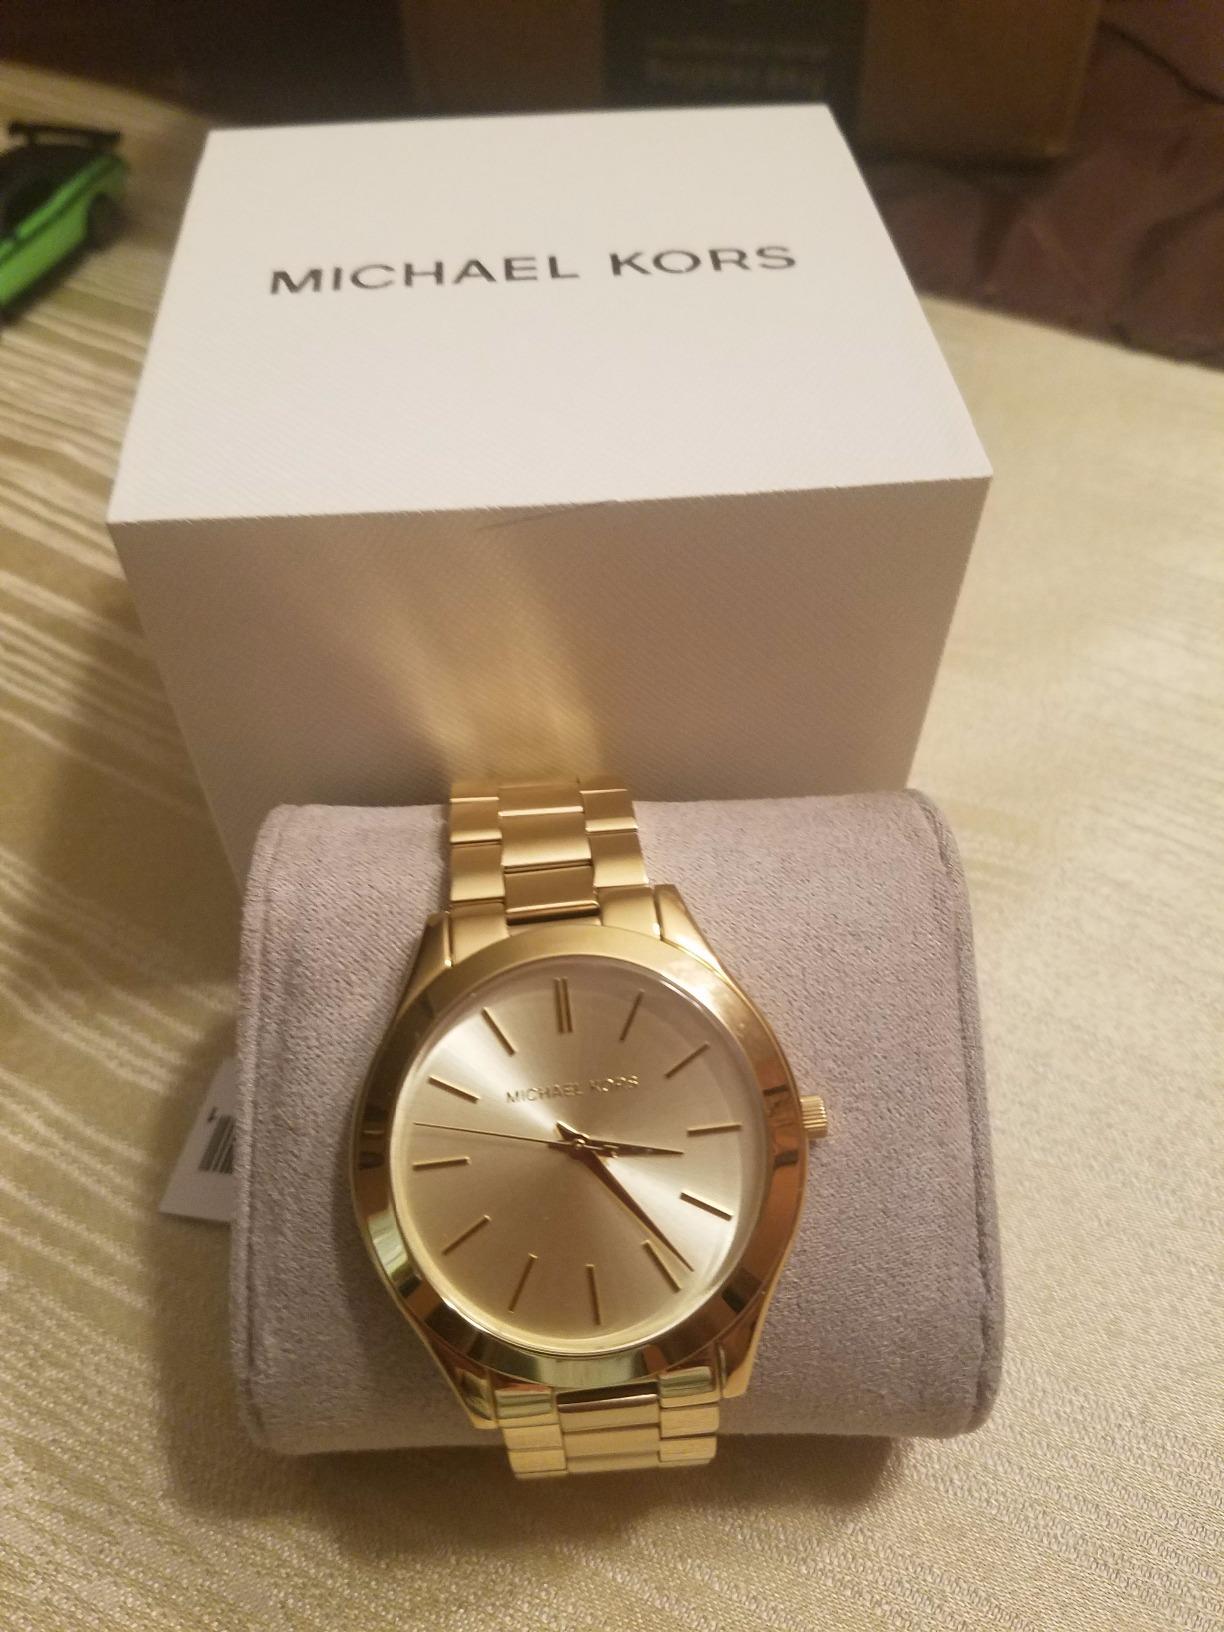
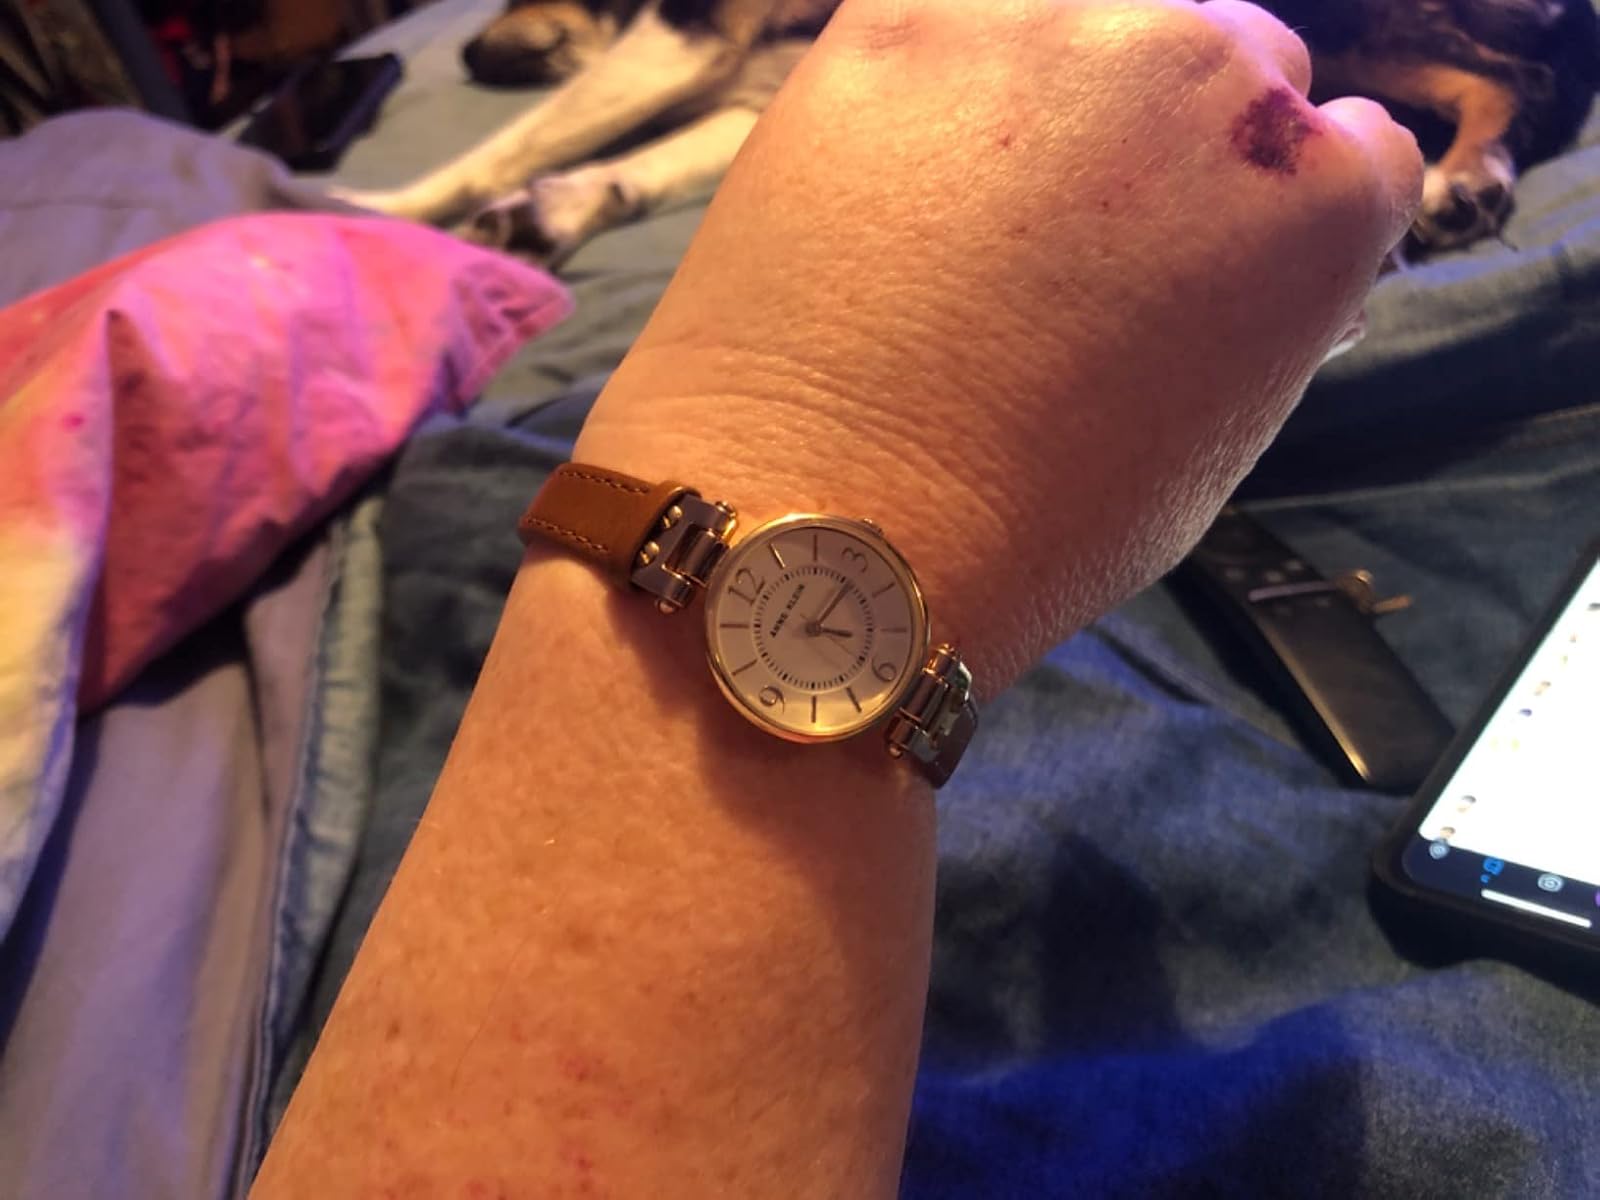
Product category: accessories_watch
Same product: no